Al Jefferson

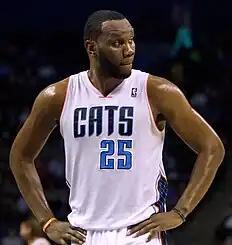
Jefferson with the Bobcats in 2014

On April 20, 2014, Jefferson suffered a plantar fasciitis injury during Game 1 of the Bobcats' first round playoff series against the Miami Heat and later missed Game 4 because of the injury. On June 4, 2014, Jefferson was named to the 2014 All-NBA third team.